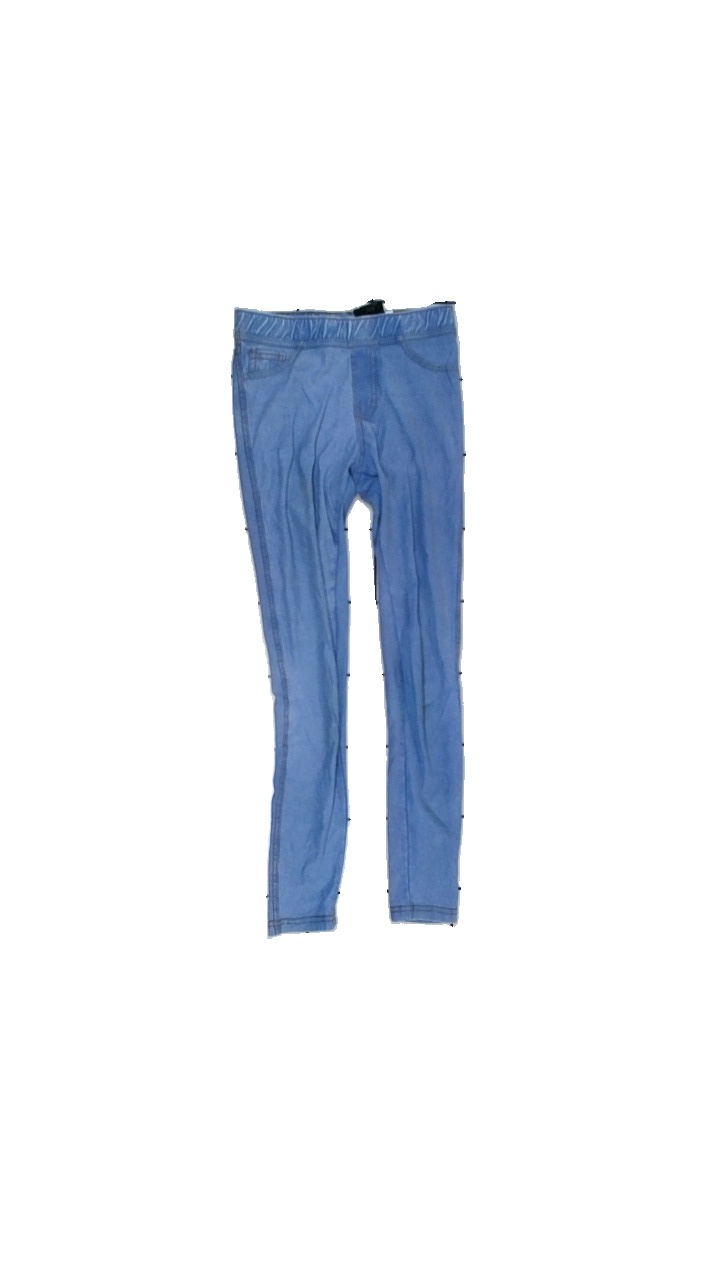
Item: Trousers (Ladies)
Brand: H&m
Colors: Blue
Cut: Regular, Tight
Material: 83% cotton, 12% polyester, 5% elastane
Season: All
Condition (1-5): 2
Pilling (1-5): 3
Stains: Minor
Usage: Reuse
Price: <50